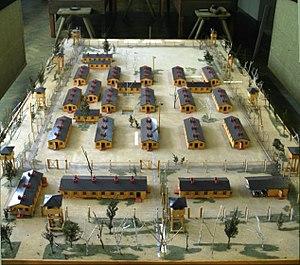
Maquette du Stalag, Stalag Luft III tiré de Image:Poland Zagan - museum.jpg. Correction lumiere &amp
Le Stalag Luft III est un camp de prisonniers de guerre pour les pilotes pendant la Seconde Guerre mondiale.
En Allemagne, pendant la Seconde Guerre mondiale, un stalag, abréviation de Stammlager, « camp ordinaire », venant du terme Kriegsgefangenen-Mannschafts-Stammlager, « camp ordinaire de prisonniers de guerre », est un camp de prisonniers destiné aux soldats et sous-officiers, les officiers étant détenus dans des Oflags.
La Grande Évasion est un film américain de John Sturges sorti en 1963 d'après le récit de Paul Brickhill.